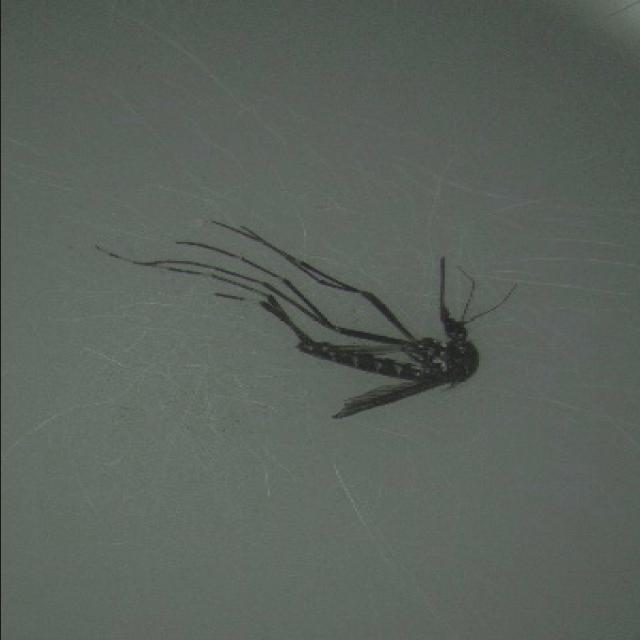
Species: aedes_albopictus